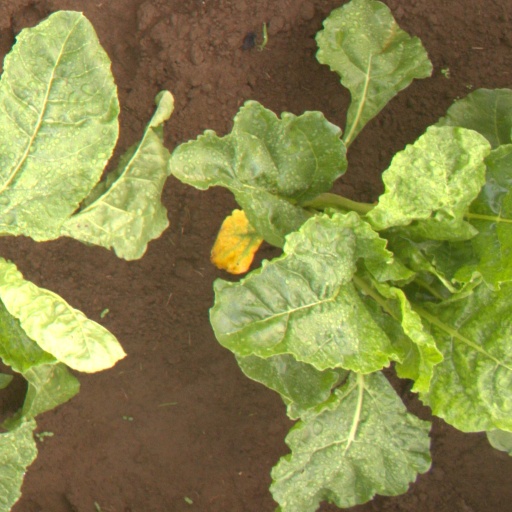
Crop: sugar beet